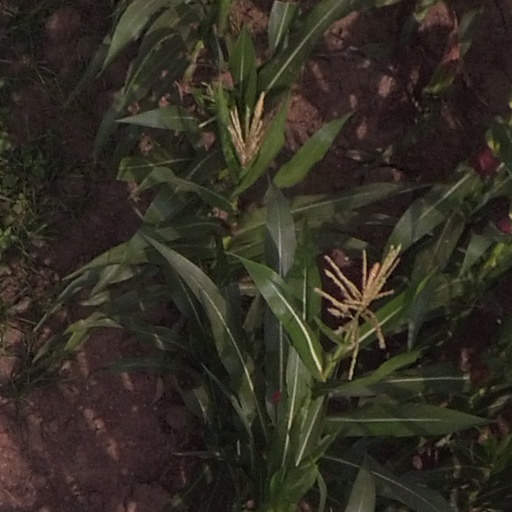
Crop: maize; corn